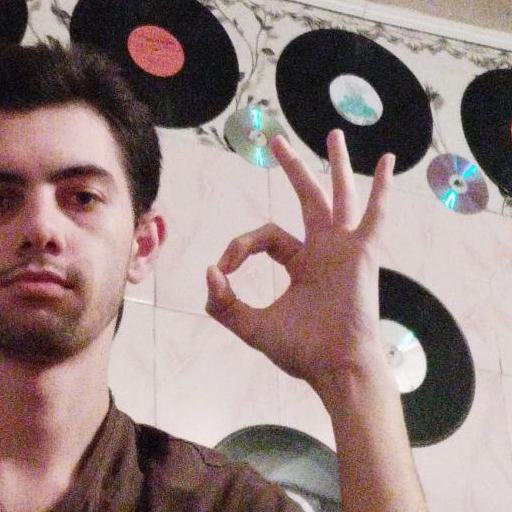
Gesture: ok